Ozzie Cadena

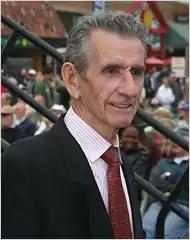

Oscar "Ozzie" Cadena (September 26, 1924 – April 9, 2008) was an American record producer with Savoy Records and Prestige Records who recorded gospel and jazz music in the 1950s, 1960s and 1970s, and helped popularize jazz music in Los Angeles.